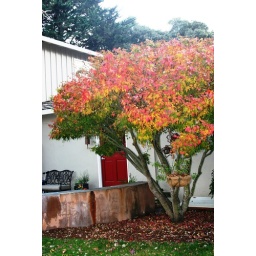
tree by the side door